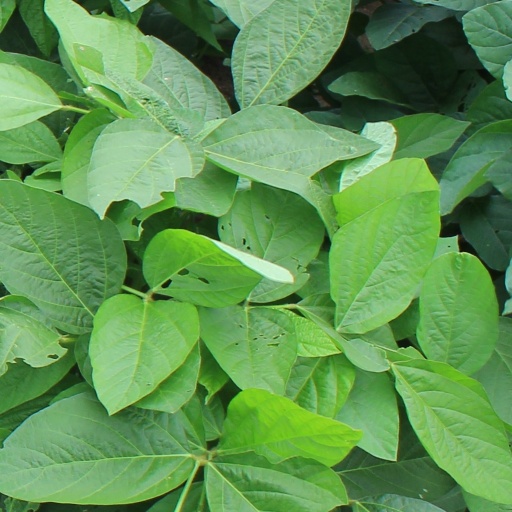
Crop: soybean